Minelli (Romanian singer)

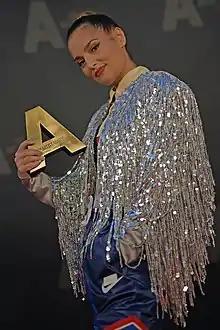
Minelli at the Artist Awards 2019

Luisa Ionela Luca (born 22 August 1988), known professionally as Minelli, is a Romanian singer and songwriter. Upon being part of the girl group Wassabi from 2006 to 2009, she rose to fame with her 2019 single "Mariola", which topped the Romanian Airplay 100 chart. Subsequently, in 2021, "Rampampam" became a hit in multiple territories.